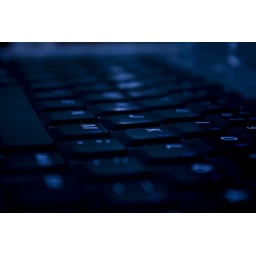
It's my keyboard in a blue colour. I write a full A4 on my technological composition.